Billboard K-Town

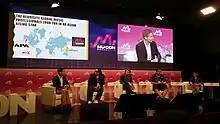
Jeff Benjamin, left and on-screen, hosting MU:CON Seoul 2018 panel on September 10.

The K-pop industry news includes financial reports and growth. A June 2014 article discussed a study conducted by kickstarter website, "MyMusicTaste.com", which looked at K-pop concert numbers and showed that the Wonder Girls 2010 U.S. tour accounted for 15 of the 18 concerts in North America for that year. After that, numbers ebbed to six in 2011, 13 in 2012, and 17 in 2013; with Super Junior, the largest touring act, first touring around Asia, then increasing tours to four continents in 2013.